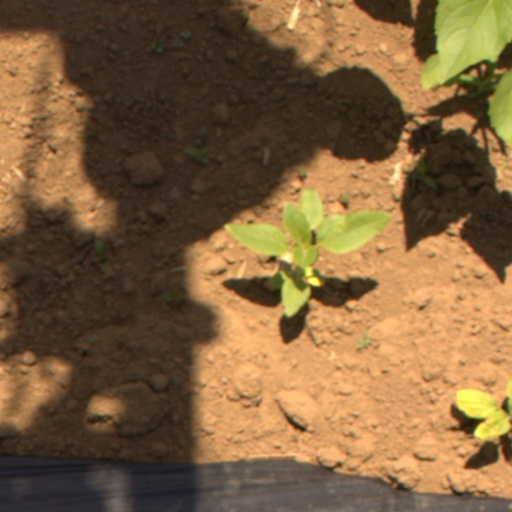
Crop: Jerusalem artichoke